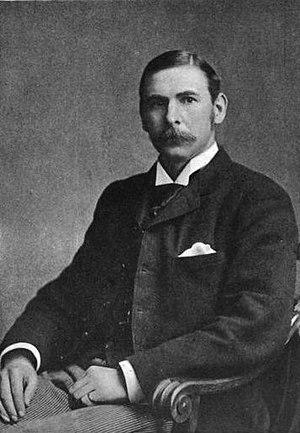
Sir William Henry Mahoney Christie, est un astronome britannique.
Astronomer Royal était à l'origine le titre du directeur de l'Observatoire royal de Greenwich, mais depuis 1972 ce n'est plus qu'un titre honorifique.